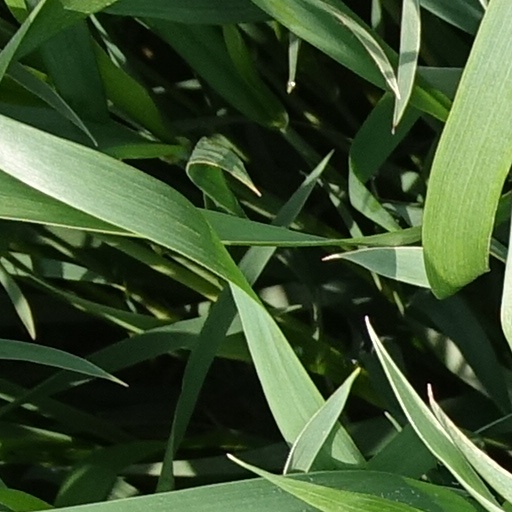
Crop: wheat